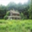
Label: house